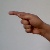
The image shows a hand gesture representing the letter 'G' in Indian Sign Language.